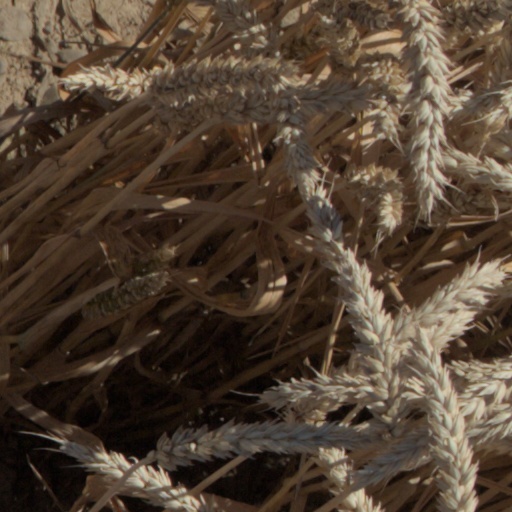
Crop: wheat